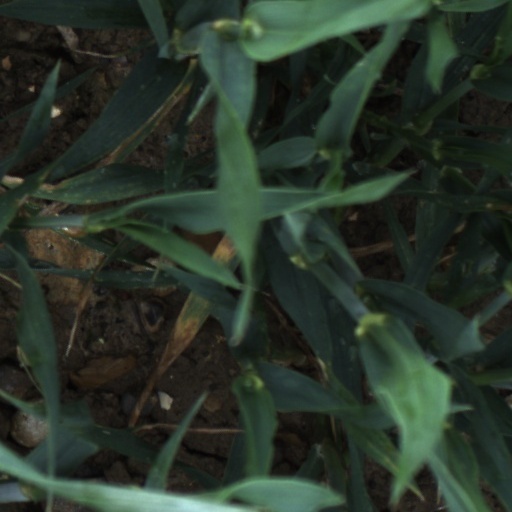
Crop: wheat